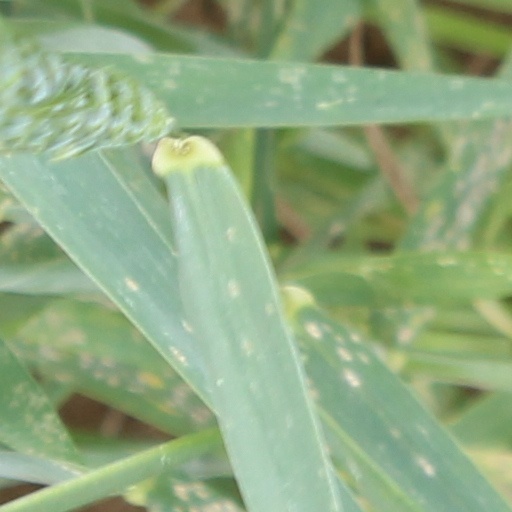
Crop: wheat